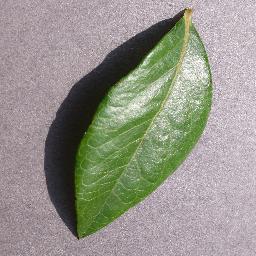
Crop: blueberry
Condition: healthy